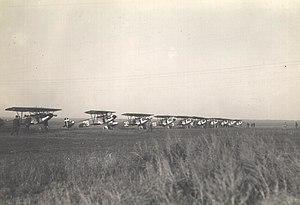
Le Fokker D.XIII est un avion militaire de l'entre-deux-guerres.
L'École de pilotage de Lipetsk était une école d'aviation secrète située à Lipetsk, en URSS, pour le bénéfice de la Reichswehr allemande. Aujourd'hui, il s'agit de la « base aérienne de Lipetsk ». Elle fonctionne de 1926 à 1933. Le traité de Versailles avait amené à la dissolution de la Luftstreitkräfte, interdisant à l'Allemagne de posséder des forces aériennes. Cette base secrète permet donc à la République de Weimar de conserver une expérience dans l'aéronautique sans que la France et le Royaume-Uni ne soient au courant. Ces forces aériennes sont donc précurseurs de la Luftwaffe. Il existe également une école pour les tanks et une école pour les gaz. On compte 120 pilotes allemands environ. On compte jusqu'à 140 membres du personnel en été mais que 40 en hiver. 340 agents soviétiques sont également employés. Le budget est de 4 millions de Reichsmarks.